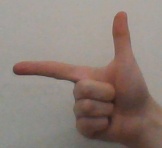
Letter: yaa